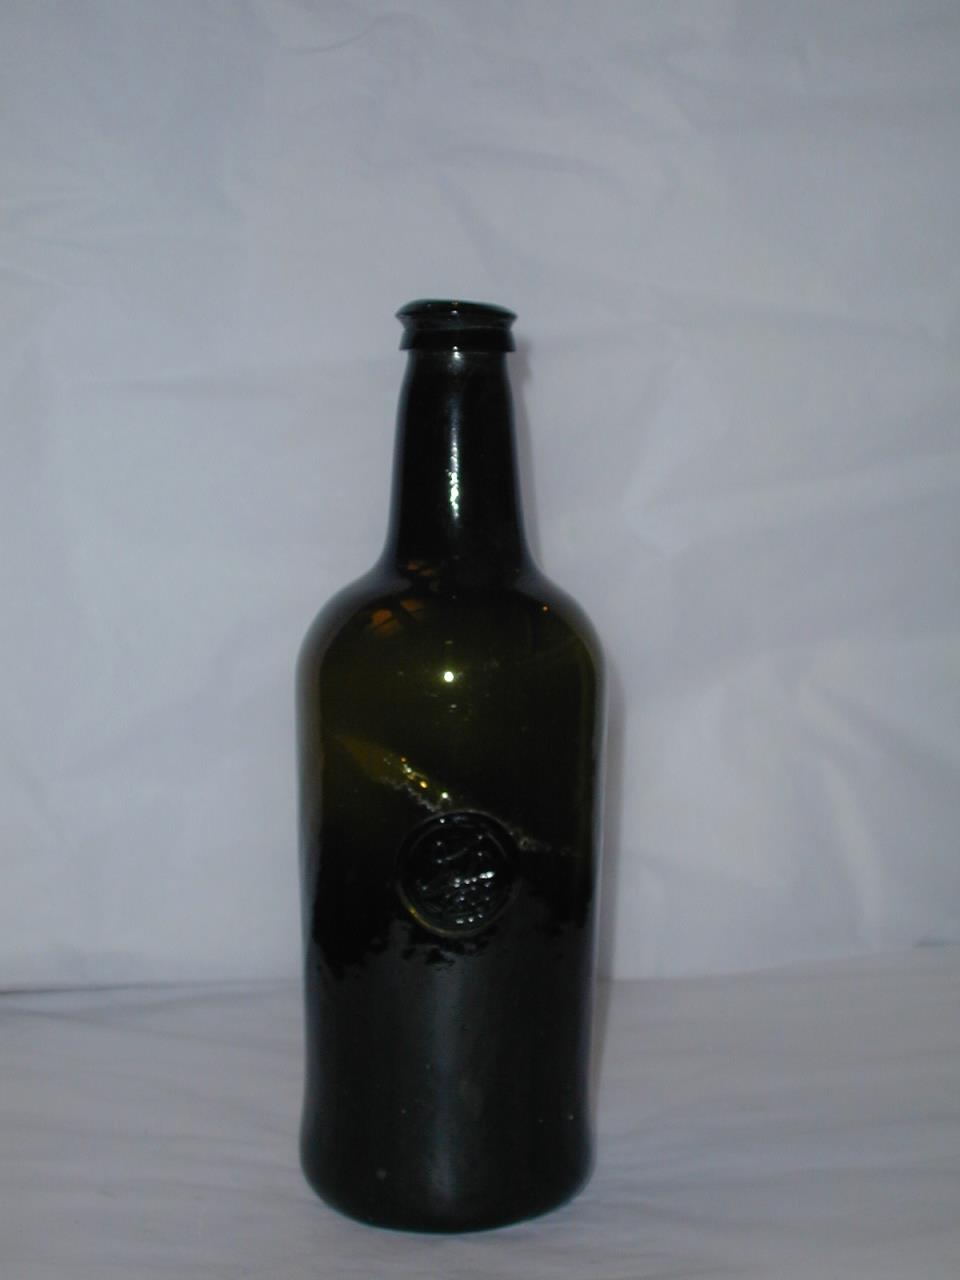
Waste category: glass